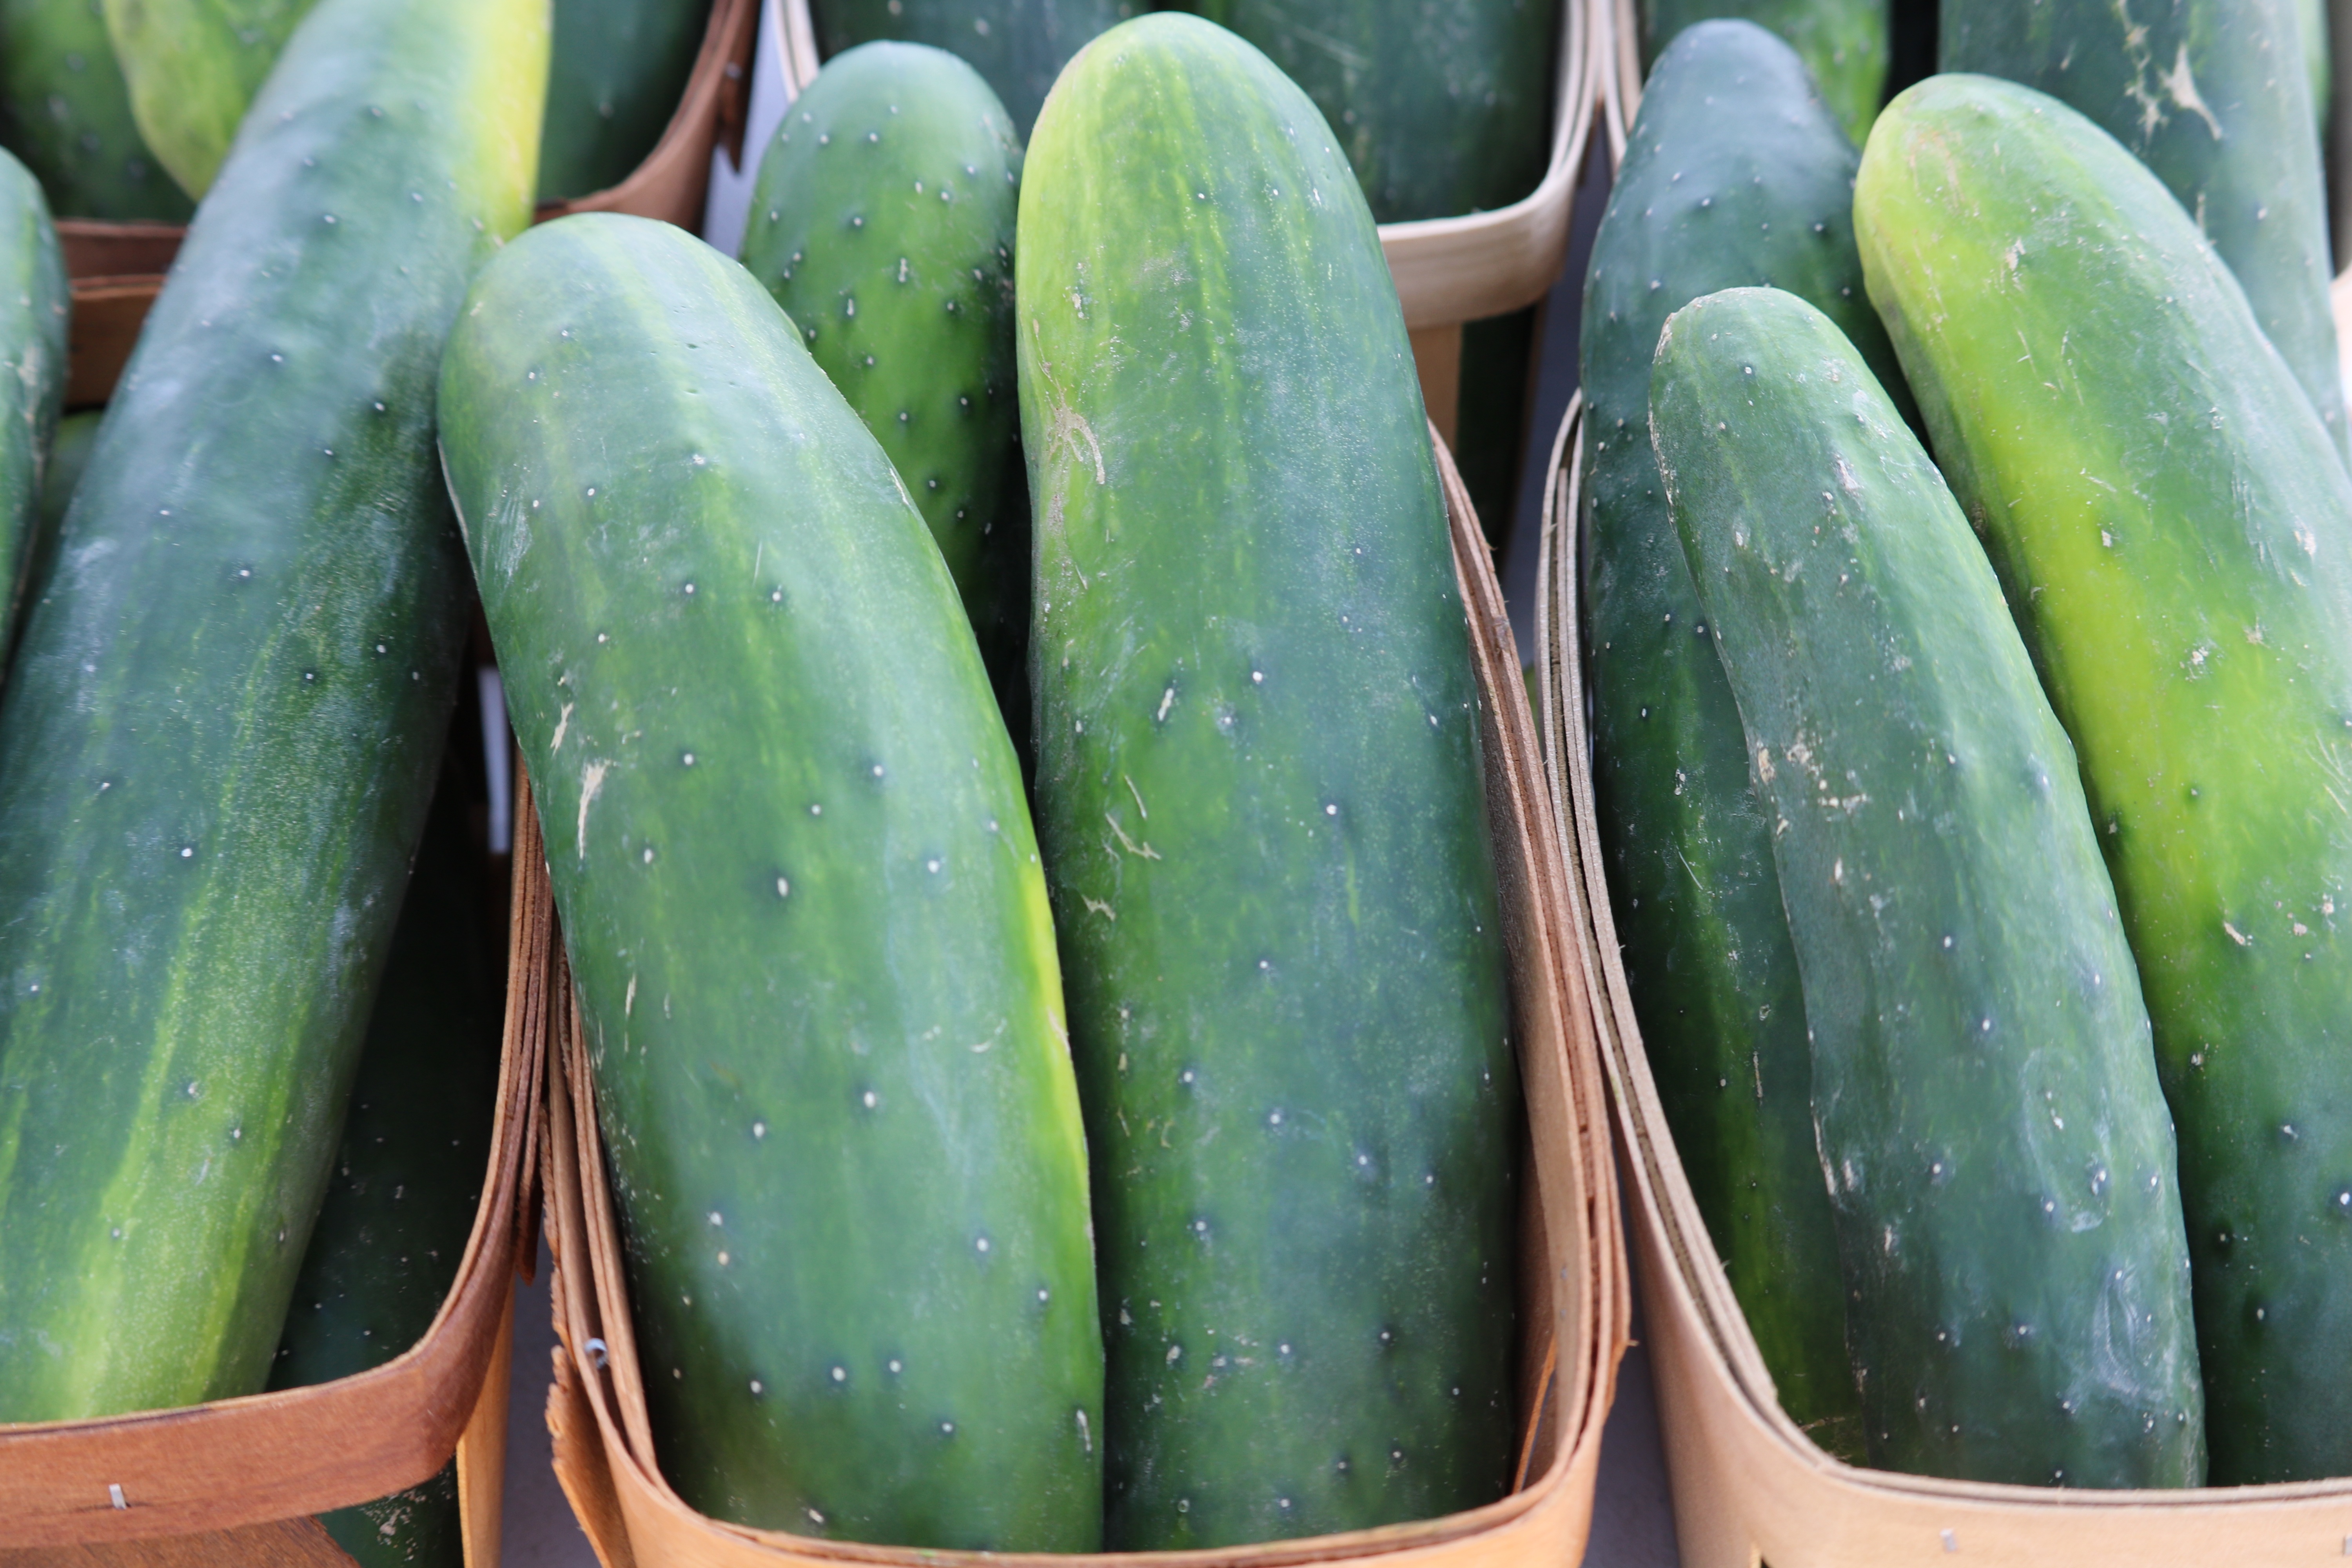
table, nature, growth, plant, fruit, summer, food, salad, spring, green, harvest, ingredient, produce, vegetable, crop, grow, natural, fresh, agriculture, garden, healthy, freshness, eating, earth, nutrition, gardening, growing, cucumber, vegan, vegetarian, raw, diet, detox, organic, flowering plant, land plant, nopal, cucumber gourd and melon family